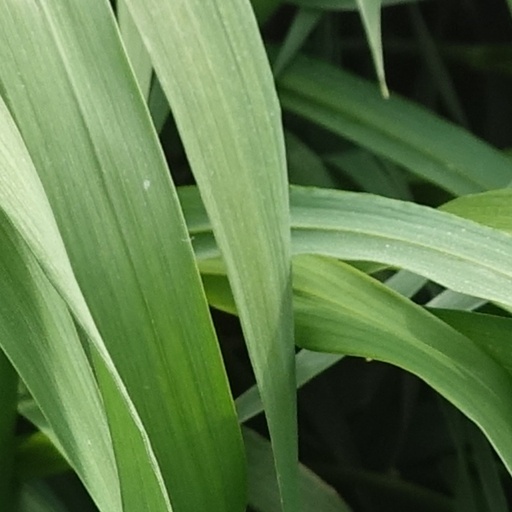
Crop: wheat